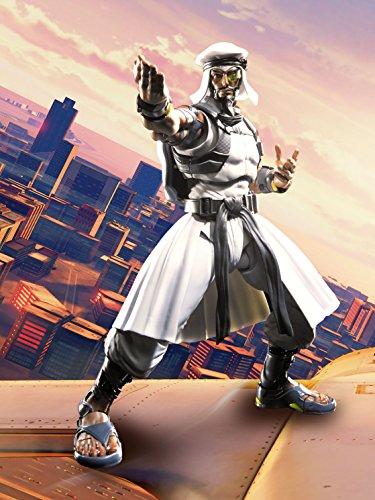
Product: TAMASHII NATIONS Bandai S.H.Figuarts Rashid Street Fighter V Action Figure
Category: Toys & Games | Toy Figures & Playsets | Action Figures
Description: Cammy, the popular femme fatale from Street Fighter V, and her arch-rival Rashid join S.H.Figurarts in a spectacular one-two punch.
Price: $45.40
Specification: ProductDimensions:3x3x6inches|ItemWeight:3.52ounces|ShippingWeight:8.8ounces(Viewshippingratesandpolicies)|DomesticShipping:ItemcanbeshippedwithinU.S.|InternationalShipping:ThisitemcanbeshippedtoselectcountriesoutsideoftheU.S.LearnMore|ASIN:B06XT9CHLN|Itemmodelnumber:BAN15829|Manufacturerrecommendedage:15yearsandup